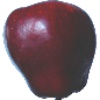
Label: Apple Red Delicious 1